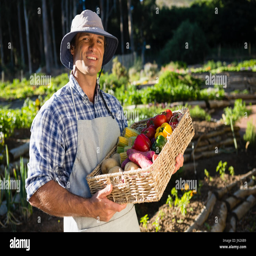
portrait of happy man holding a basket of fresh vegetables in farm